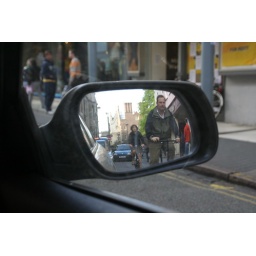
The standard view in a car mirror in Sydney Street, Cambridge.